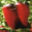
Label: sweet_pepper